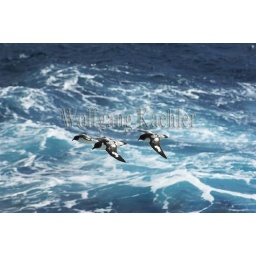
Antarctica, scotia sea, near south georgia, cape petrels flying over ocean